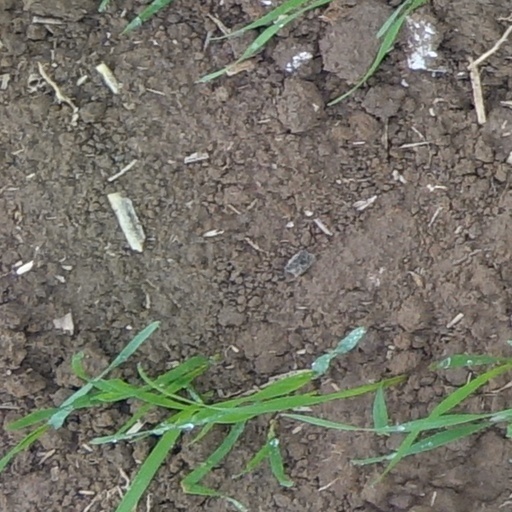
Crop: wheat